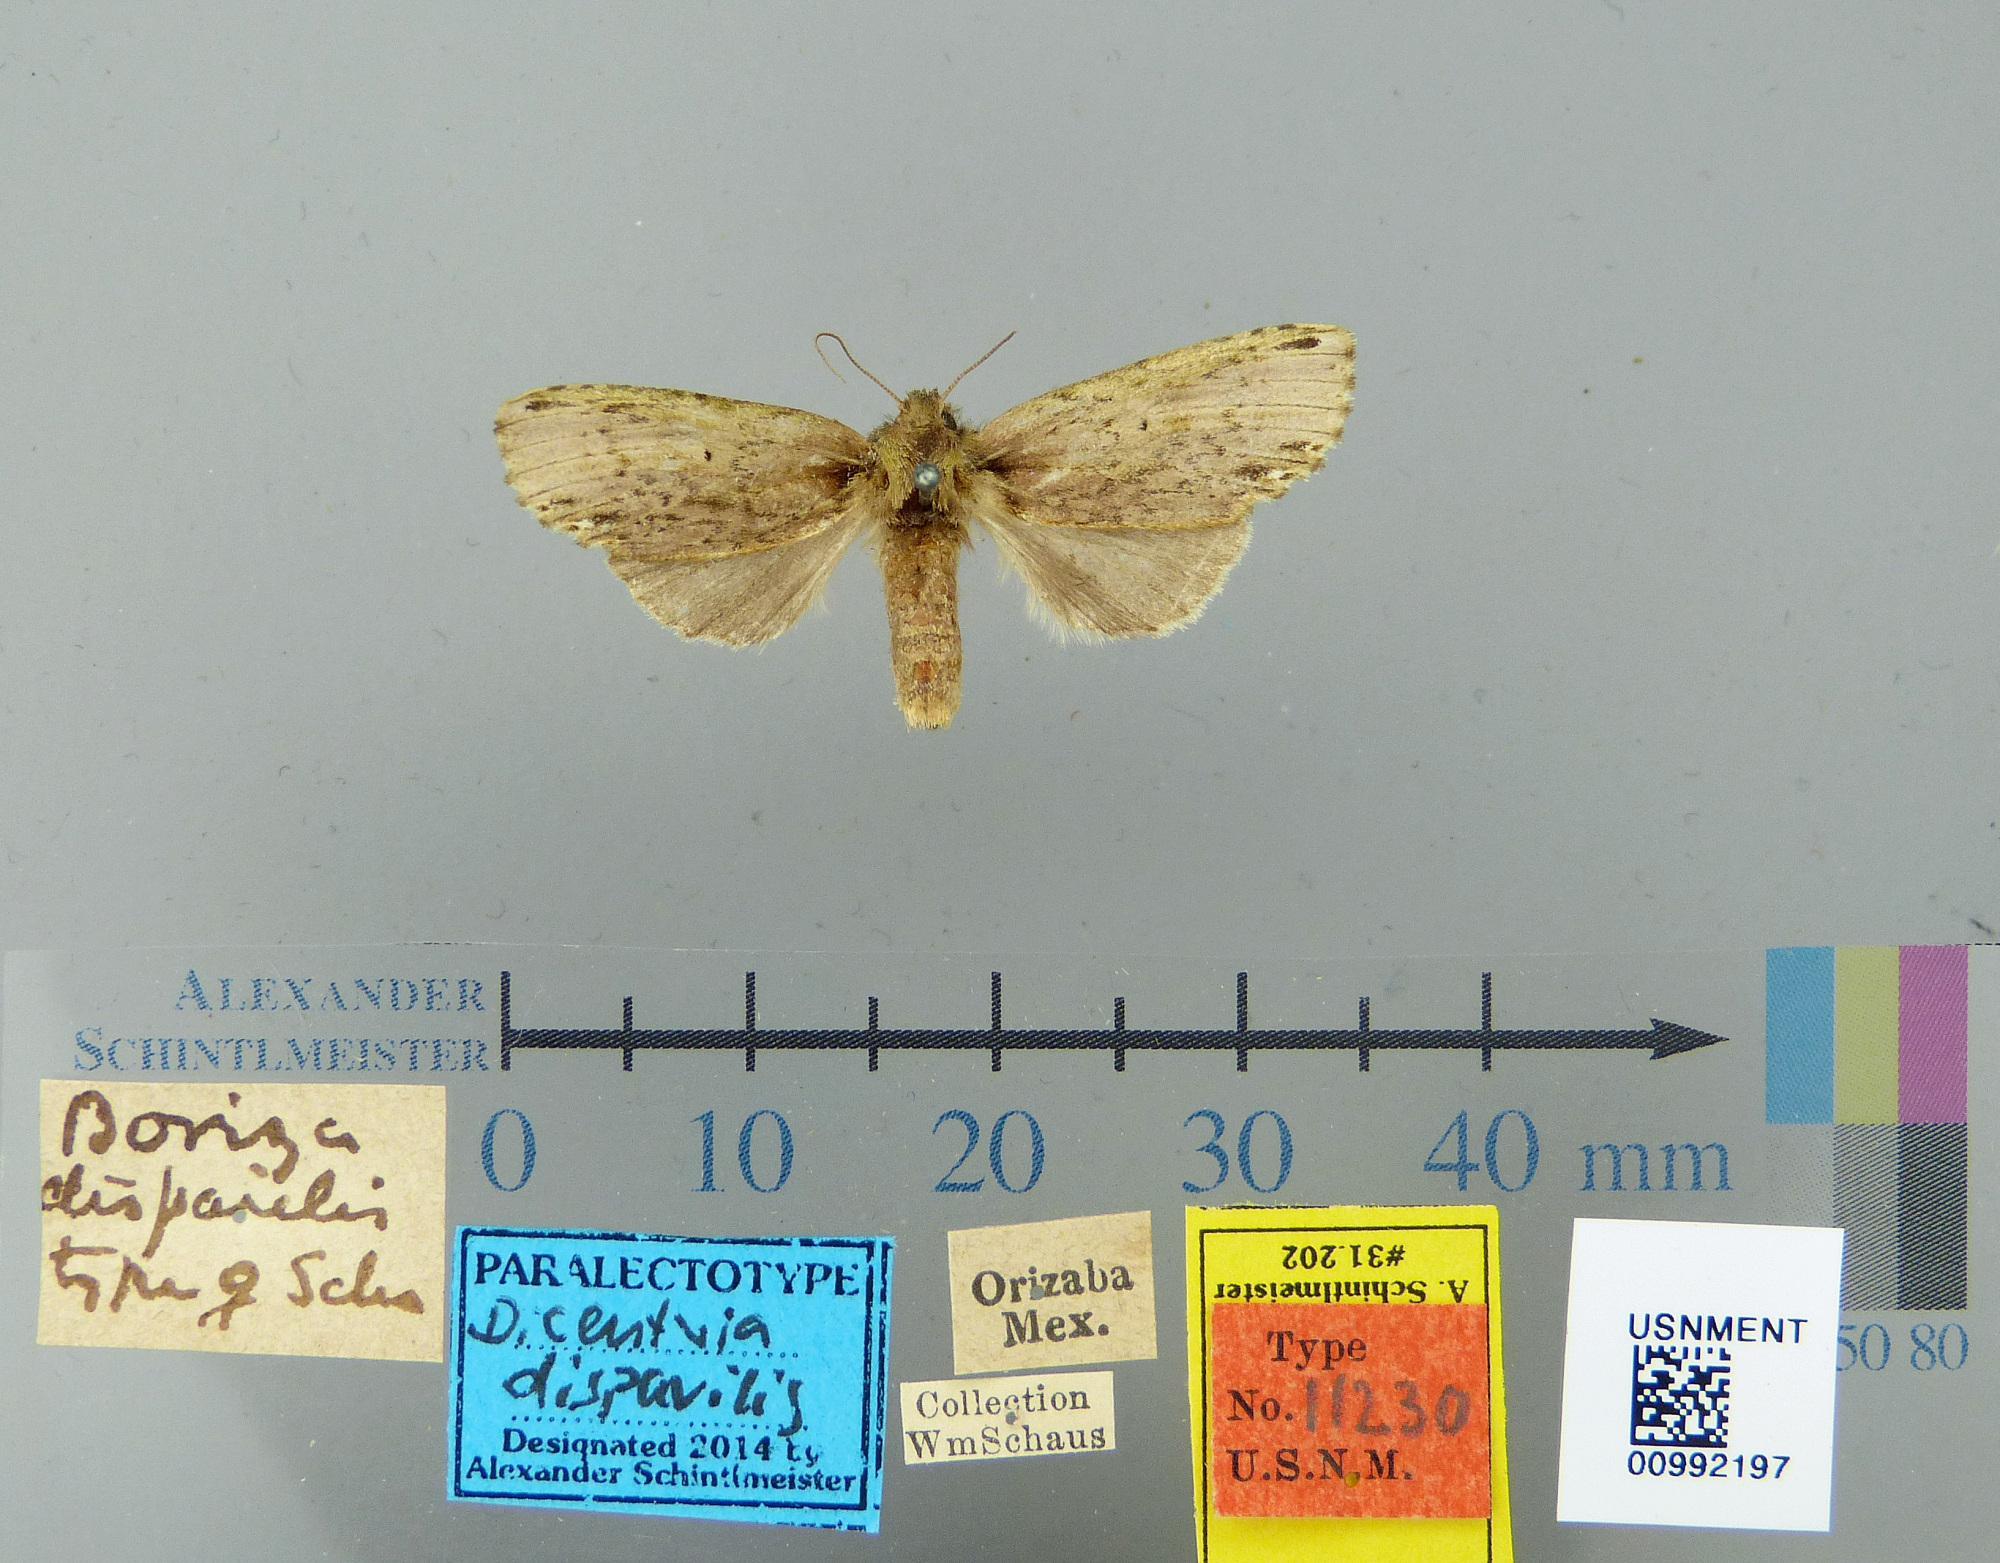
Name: Boriza disparilis
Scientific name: Boriza disparilis Schaus, 1901
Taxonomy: Animalia, Arthropoda, Insecta, Lepidoptera, Notodontidae
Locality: Orizaba, [Not Stated], Veracruz, Mexico
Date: [Not Stated]